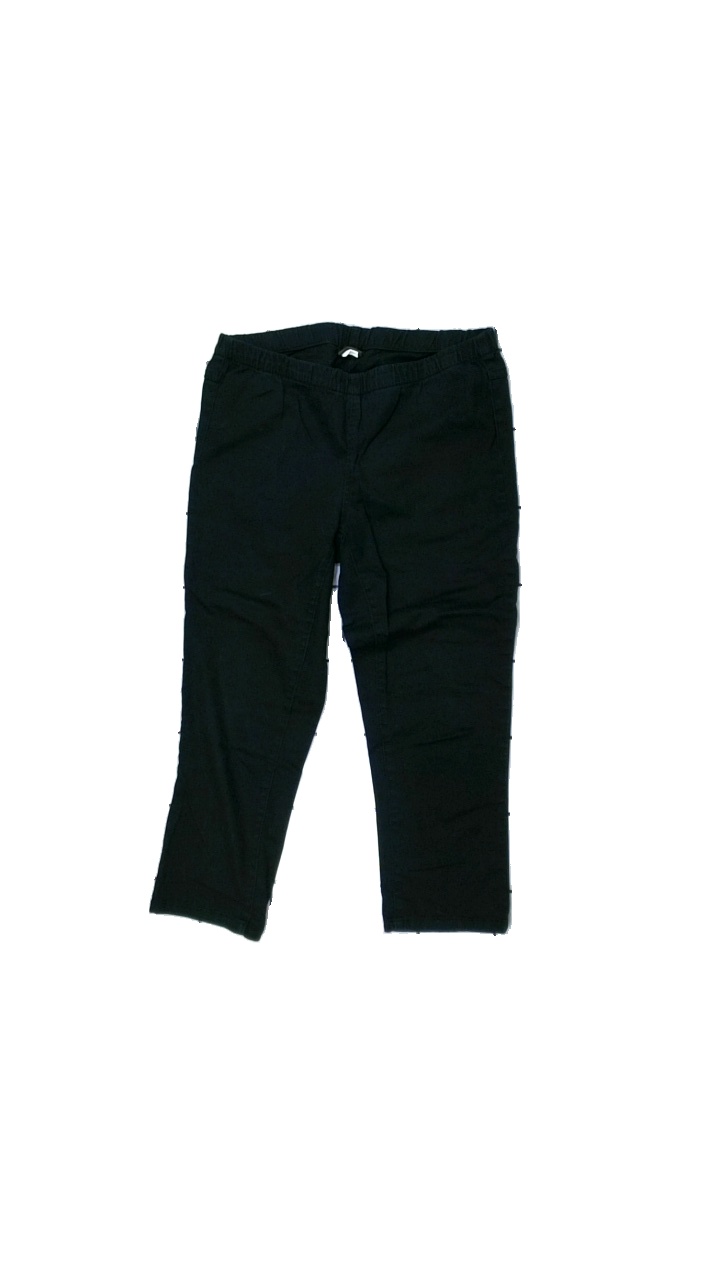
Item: Shorts (Ladies)
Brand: Pieces
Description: Black shorts from Pieces, size unknown. Poor condition.
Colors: Black
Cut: Regular
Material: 71% cott, 29% visc
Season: Summer
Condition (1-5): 2
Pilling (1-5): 5
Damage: Color faded all around the endges and waist
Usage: Export
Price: <50